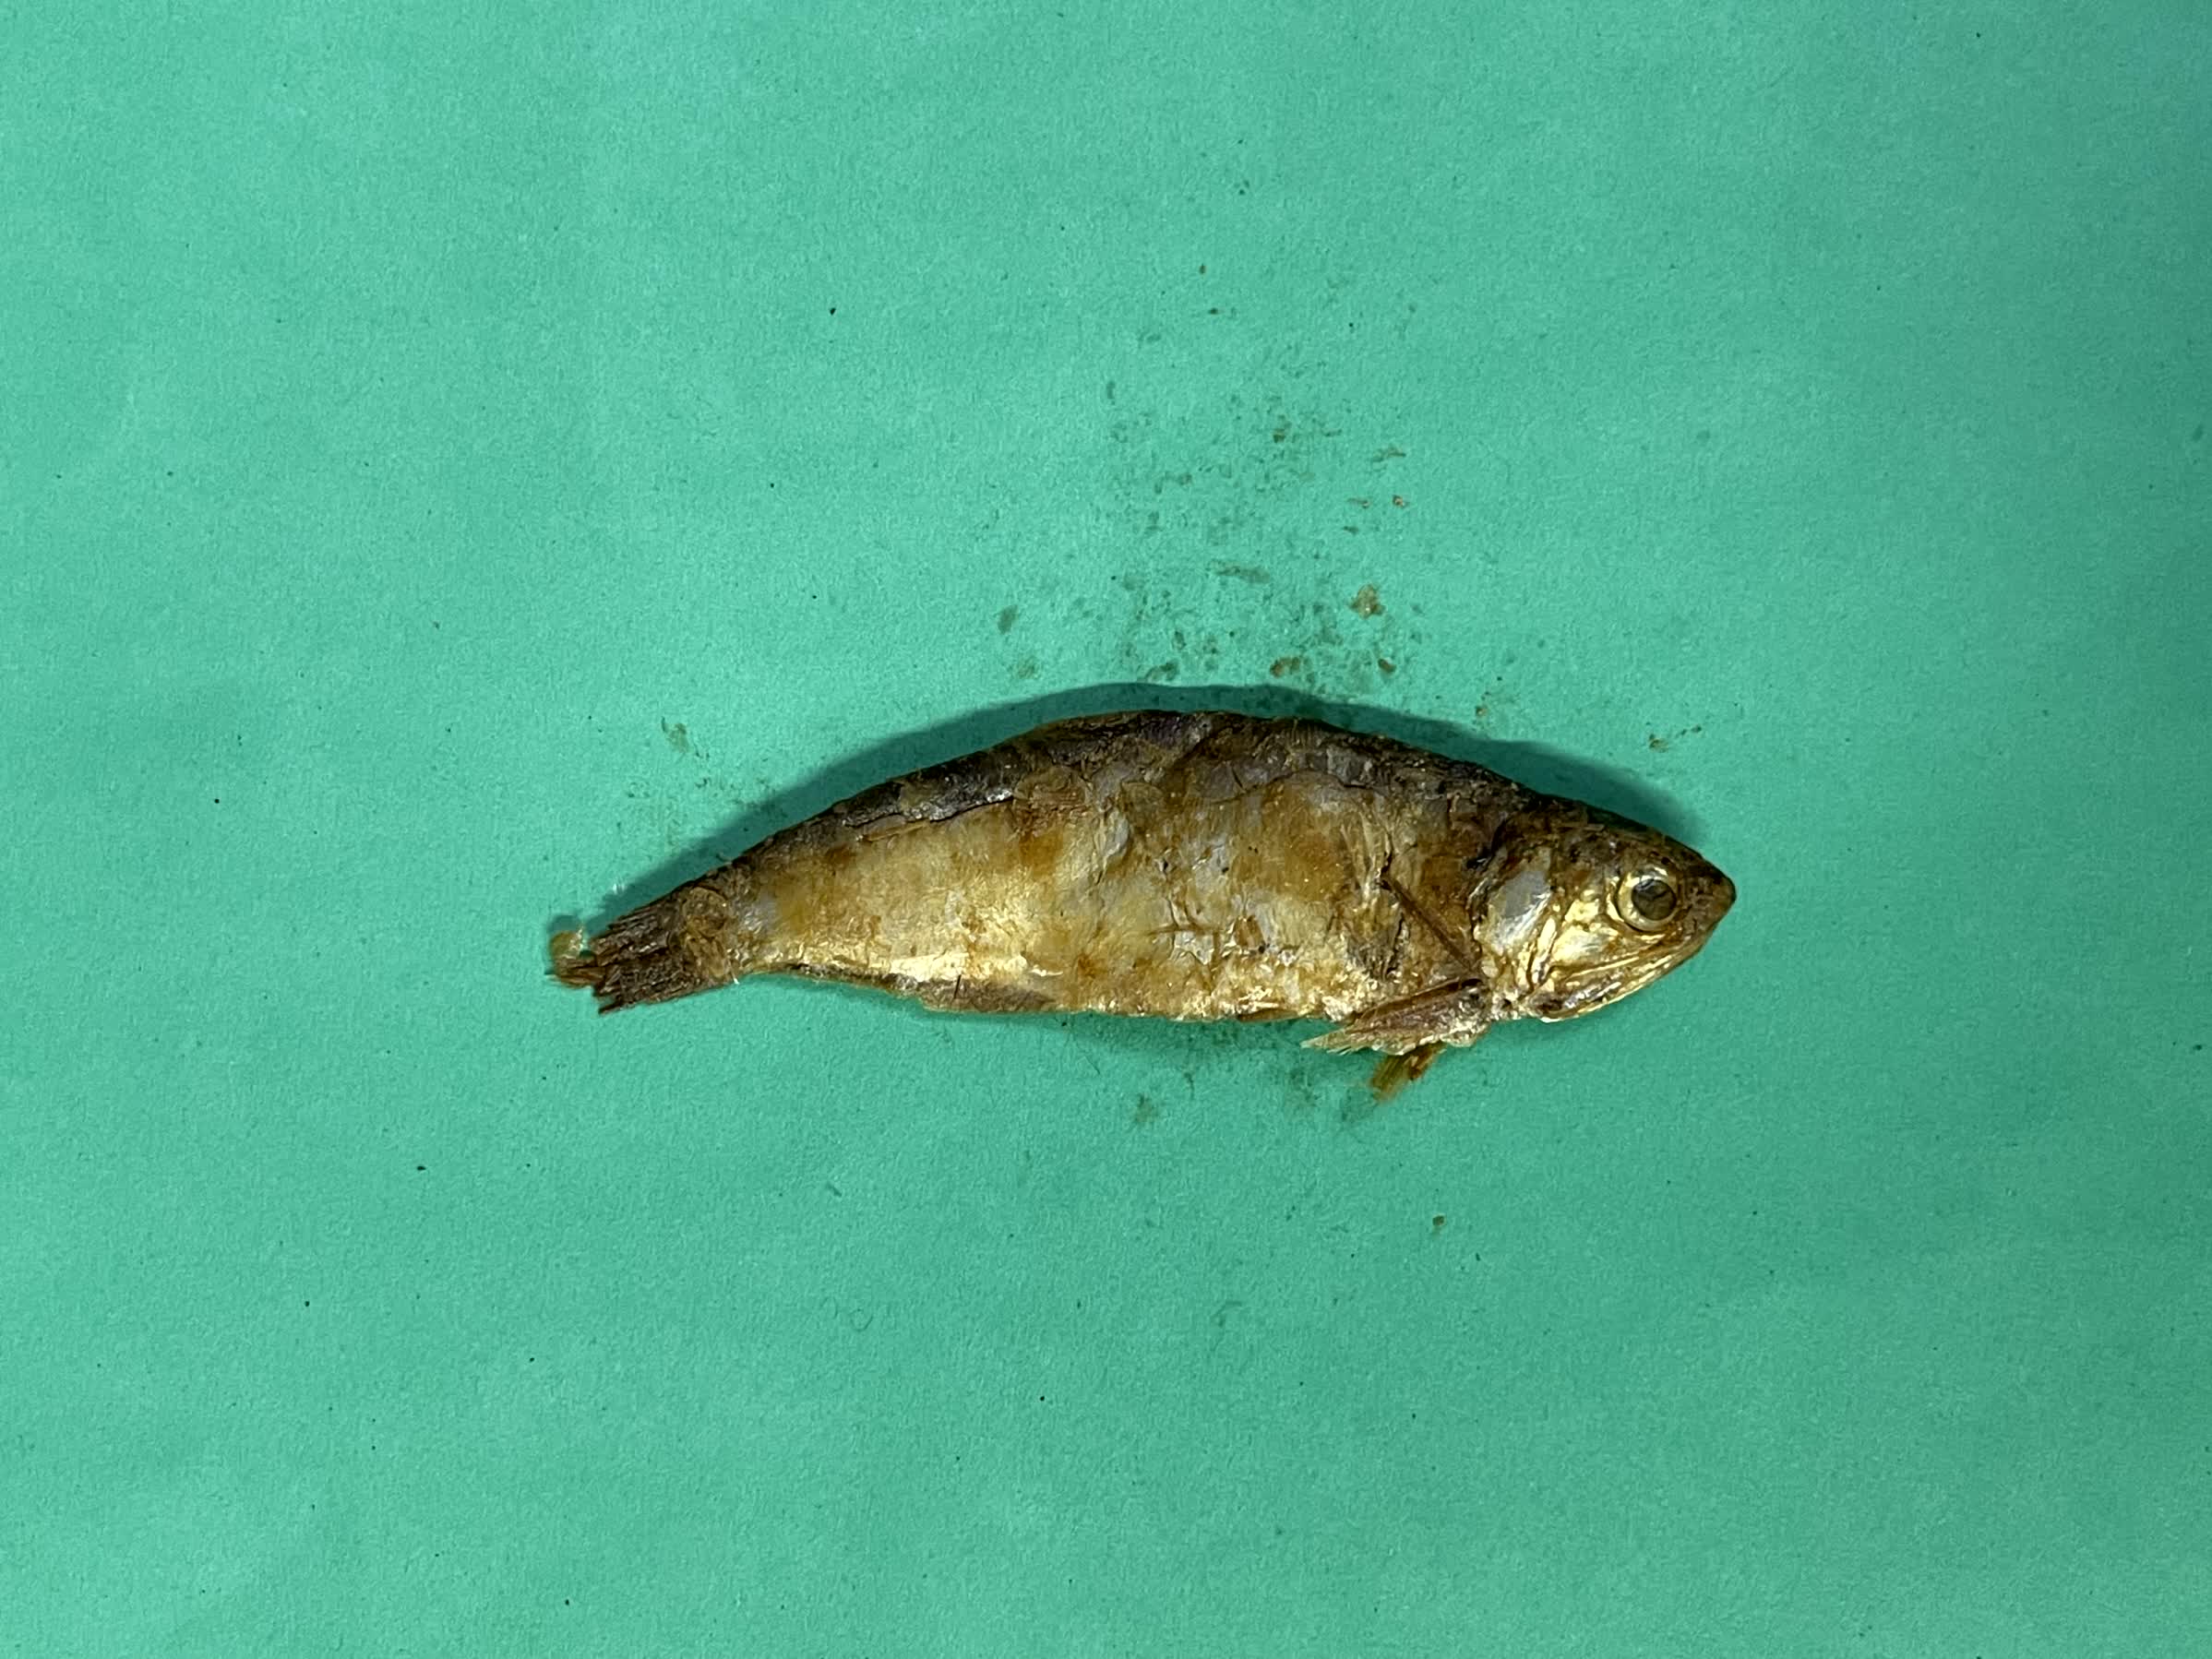
Species: Bashpata